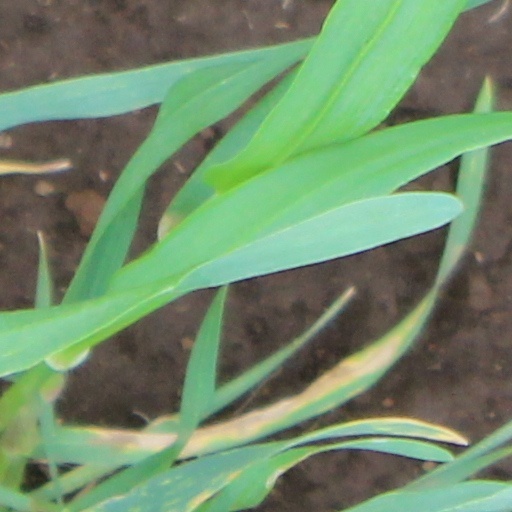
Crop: wheat